Stock photography

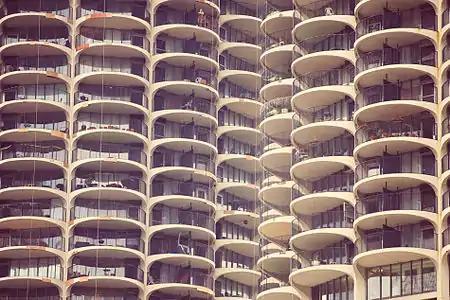
Example of a public domain stock photo, showing the Marina City building complex in Chicago

In relation to photography and graphics, public domain (PD) means the image is free to use without purchasing a license, and can be used for commercial or personal purposes. Works in the public domain are those whose exclusive intellectual property rights have expired, have been forfeited, or are inapplicable.